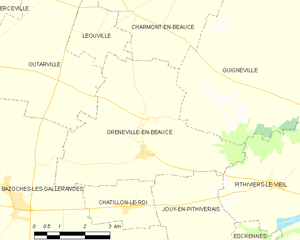
Greneville-en-Beauce est une commune française située dans le département du Loiret en région Centre-Val de Loire.